Stonewall Jackson

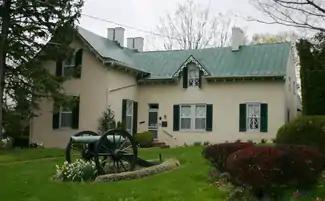
The Colonel Lewis T. Moore house, which served as the Winchester Headquarters of Lt. Gen. T. J. "Stonewall" Jackson (photo 2007)

Jackson was not known to the white inhabitants of Lexington, instead mostly being known by many of the African Americans in town, both slaves and free blacks. In 1855, he organized Sunday School classes for blacks at the Presbyterian Church. His second wife, Mary Anna Jackson, taught with Jackson, as "he preferred that my labors should be given to the colored children, believing that it was more important and useful to put the strong hand of the Gospel under the ignorant African race, to lift them up". The pastor, Dr. William Spottswood White, described the relationship between Jackson and his Sunday afternoon students: "In their religious instruction he succeeded wonderfully. His discipline was systematic and firm, but very kind. ... His servants reverenced and loved him, as they would have done a brother or father. ... He was emphatically the black man's friend." He addressed his students by name and they referred to him as "Marse Major".